Kalaw Lagaw Ya

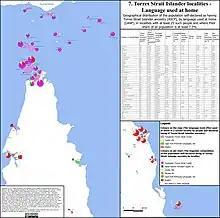
Languages used at home by Torres Strait Islanders in localities with significant share of Torres Strait islander population.

Kalau Lagau Ya is spoken on the western and central islands of Torres Strait, between Papua New Guinea ("Naigay Dœgam Dhaudhai" "North-side Mainland/Continent", also called "Mœgi Dhaudhai" "Small Mainland/Continent", KKY "Mœgina Dhaudhai") and the Australian mainland ("Zey Dœgam Dhaudhai" "South-side Mainland/Continent", also known as "Kœi Dhaudhai" "Big Mainland/Continent"), though on some islands it has now been largely replaced by Brokan (Torres Strait Creole).